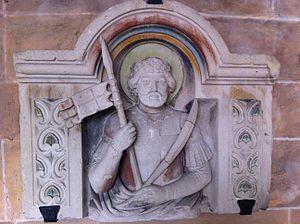
Crisant et Daria sont des saints du christianisme ancien.